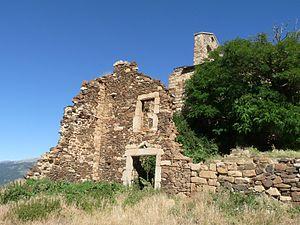
Bâtiment attenant, Chapelle du Belloc, Dorres, Pyrénées-Orientales, France